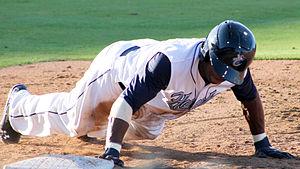
Delino Diaab DeShields, Jr. est un joueur de deuxième but et de champ centre des Indians de Cleveland de la Ligue majeure de baseball. Il est le fils de l'ancien joueur professionnel Delino DeShields.